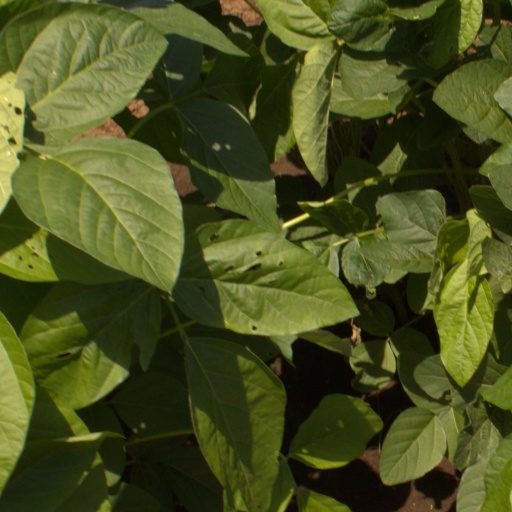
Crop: soybean